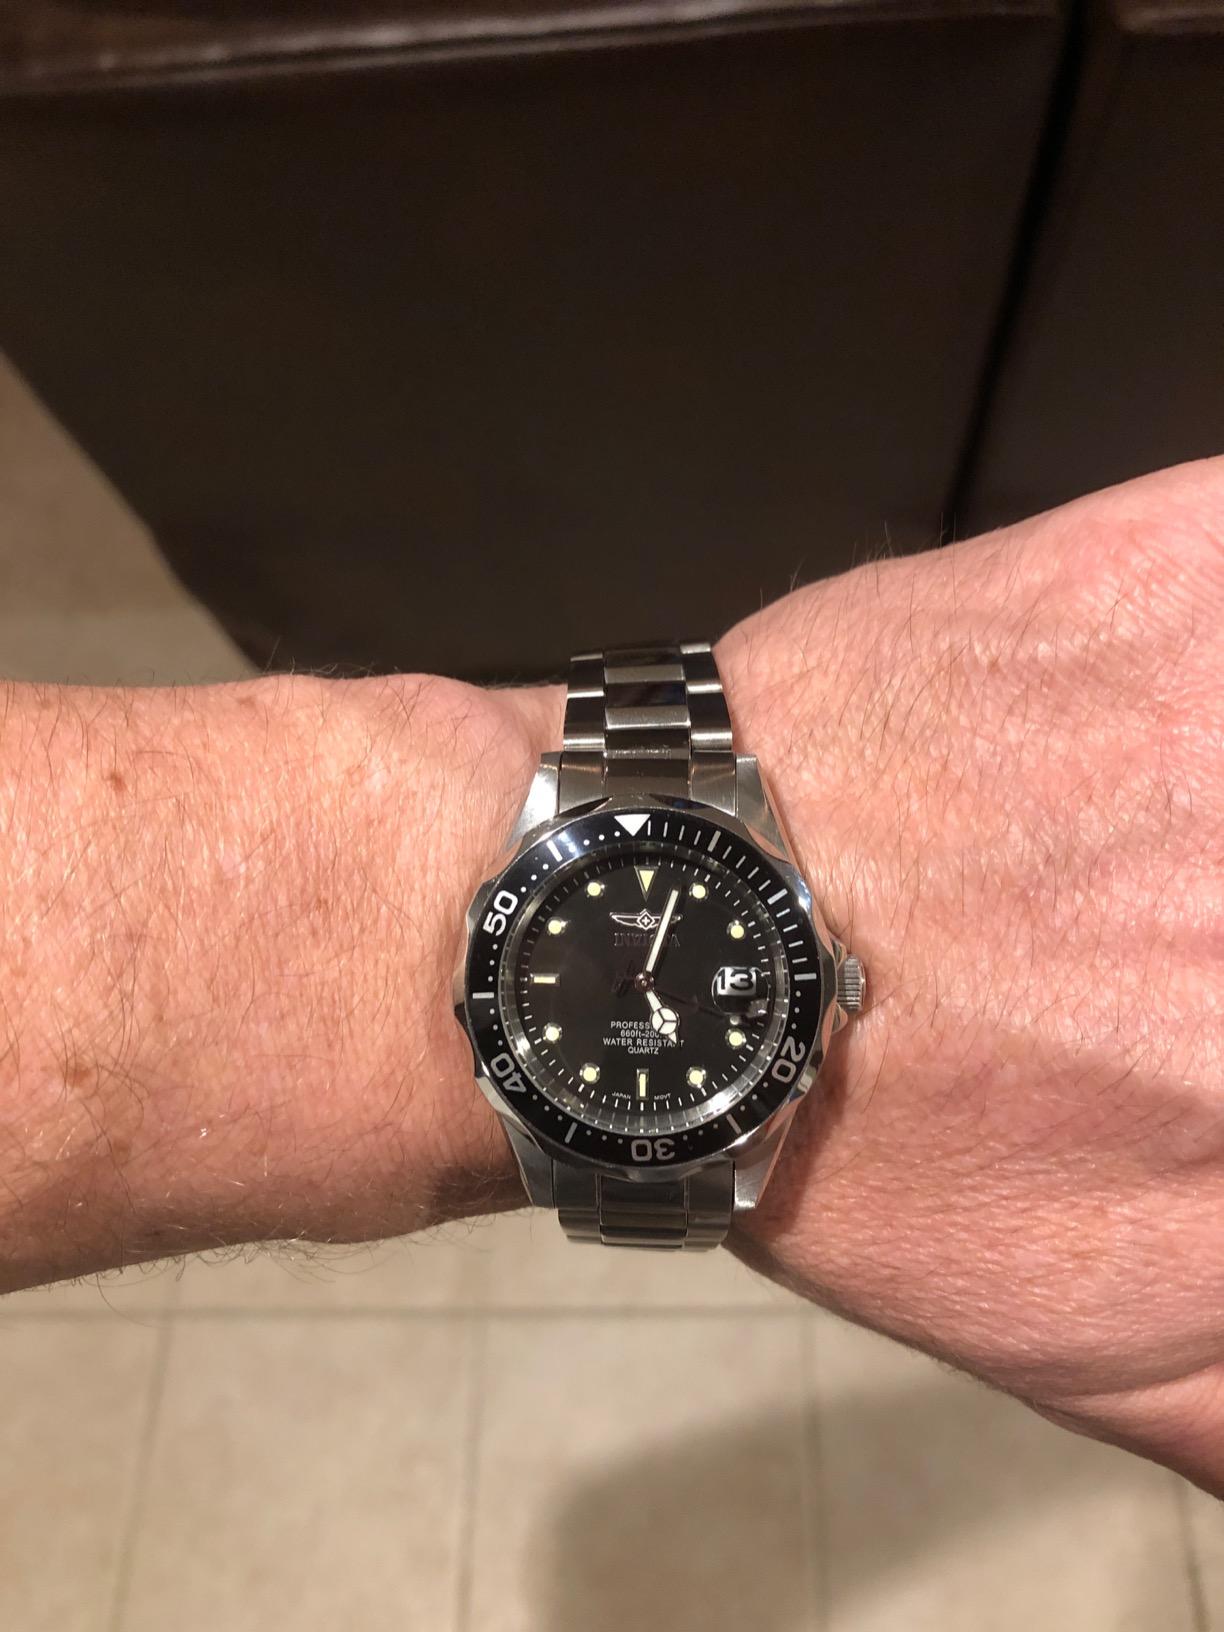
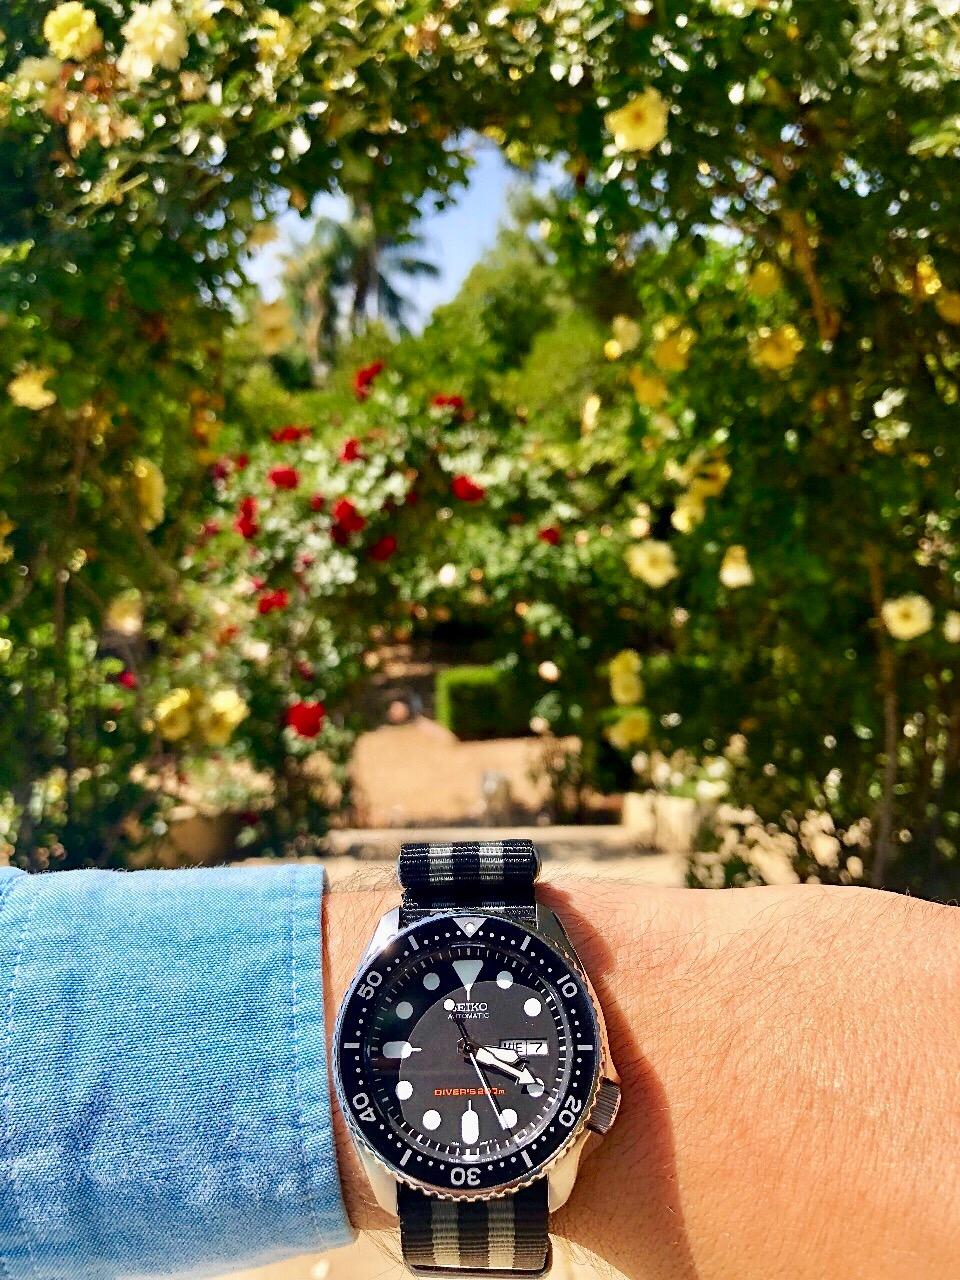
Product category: accessories_watch
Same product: no